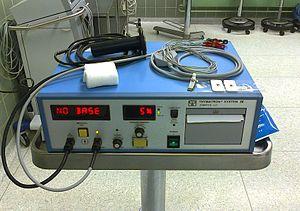
La dépression, également appelée dépression caractérisée, dépression clinique ou dépression majeure, est un trouble mental caractérisé par des épisodes de baisse d'humeur accompagnée d'une faible estime de soi, d’une perte de mémoire, d’une perte ou prise de poids plus ou moins importante ainsi que d'une perte de plaisir ou d'intérêt dans des activités habituellement ressenties comme agréables par l'individu. Cet ensemble de symptômes figure depuis la sortie du DSM-5 en mai 2013 dans la catégorie appelée « troubles dépressifs ». Le terme de « dépression » est cependant ambigu ; il est en effet parfois utilisé dans le langage courant pour décrire d'autres troubles de l'humeur ou d'autres types de baisse d'humeur moins significatifs qui ne sont pas des dépressions proprement dites.